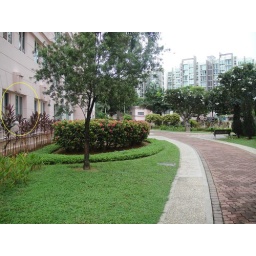
the windows circled in yellow belong to the unit. The windows face nice garden and greenery